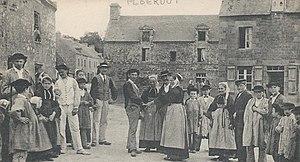
Carte postale édité par Le Cunf datant du premier quart du vingtième siècle. Photo prise dans le bourg de Ploërdut dans le département du Morbihan.
Ploërdut [ploɛʁdyt] est une commune française située dans le département du Morbihan, en région Bretagne. Cette vaste commune comptait autrefois une importante population de cultivateurs mais le nombre d'habitants a été divisé par trois en l'espace de cent ans en raison d'un important exode rural au cours du siècle dernier. Un bourg préservé et au moins 50 % des constructions dignes d'intérêt lui valent le label « commune du patrimoine rural ». Son église paroissiale possède notamment une des nefs romanes les mieux conservées de Bretagne tandis que l'ancien presbytère datant du XVIIᵉ siècle fait office de mairie.